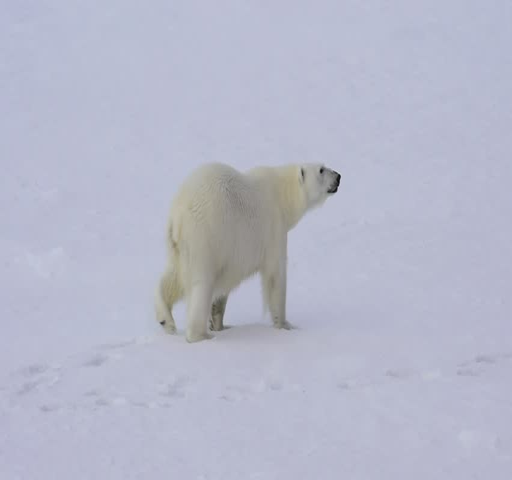
polar bear walking on the ice